Ahron Villena

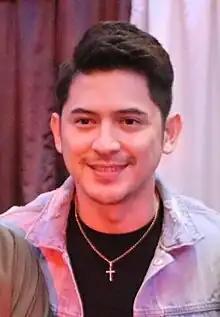
Villena in 2019

Ahron Villena (born Roche Ahron Villena on March 10, 1987) is a Filipino actor. He was formerly a member of ABS-CBN's Star Magic and is currently a Sparkle GMA Artist Center artist.